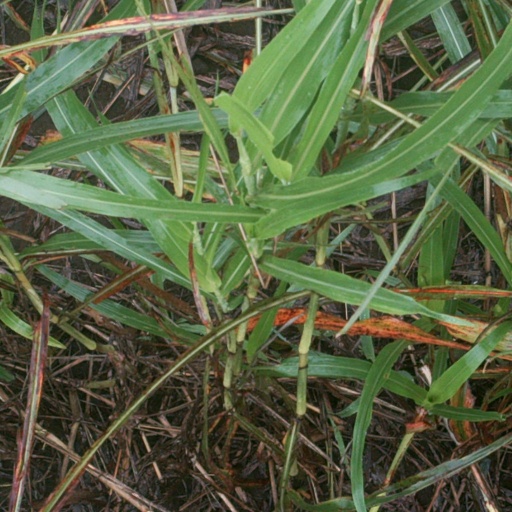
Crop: sorghum